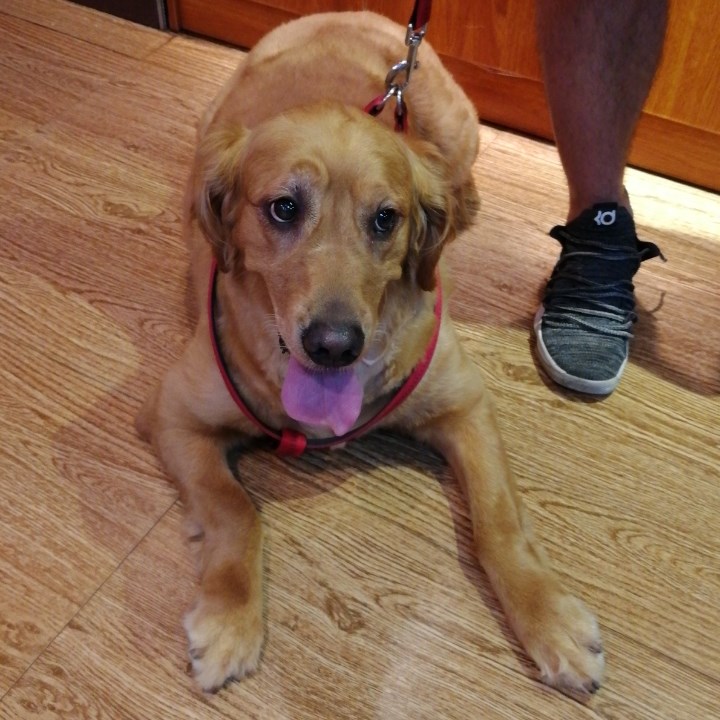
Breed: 5355-n000126-golden_retriever